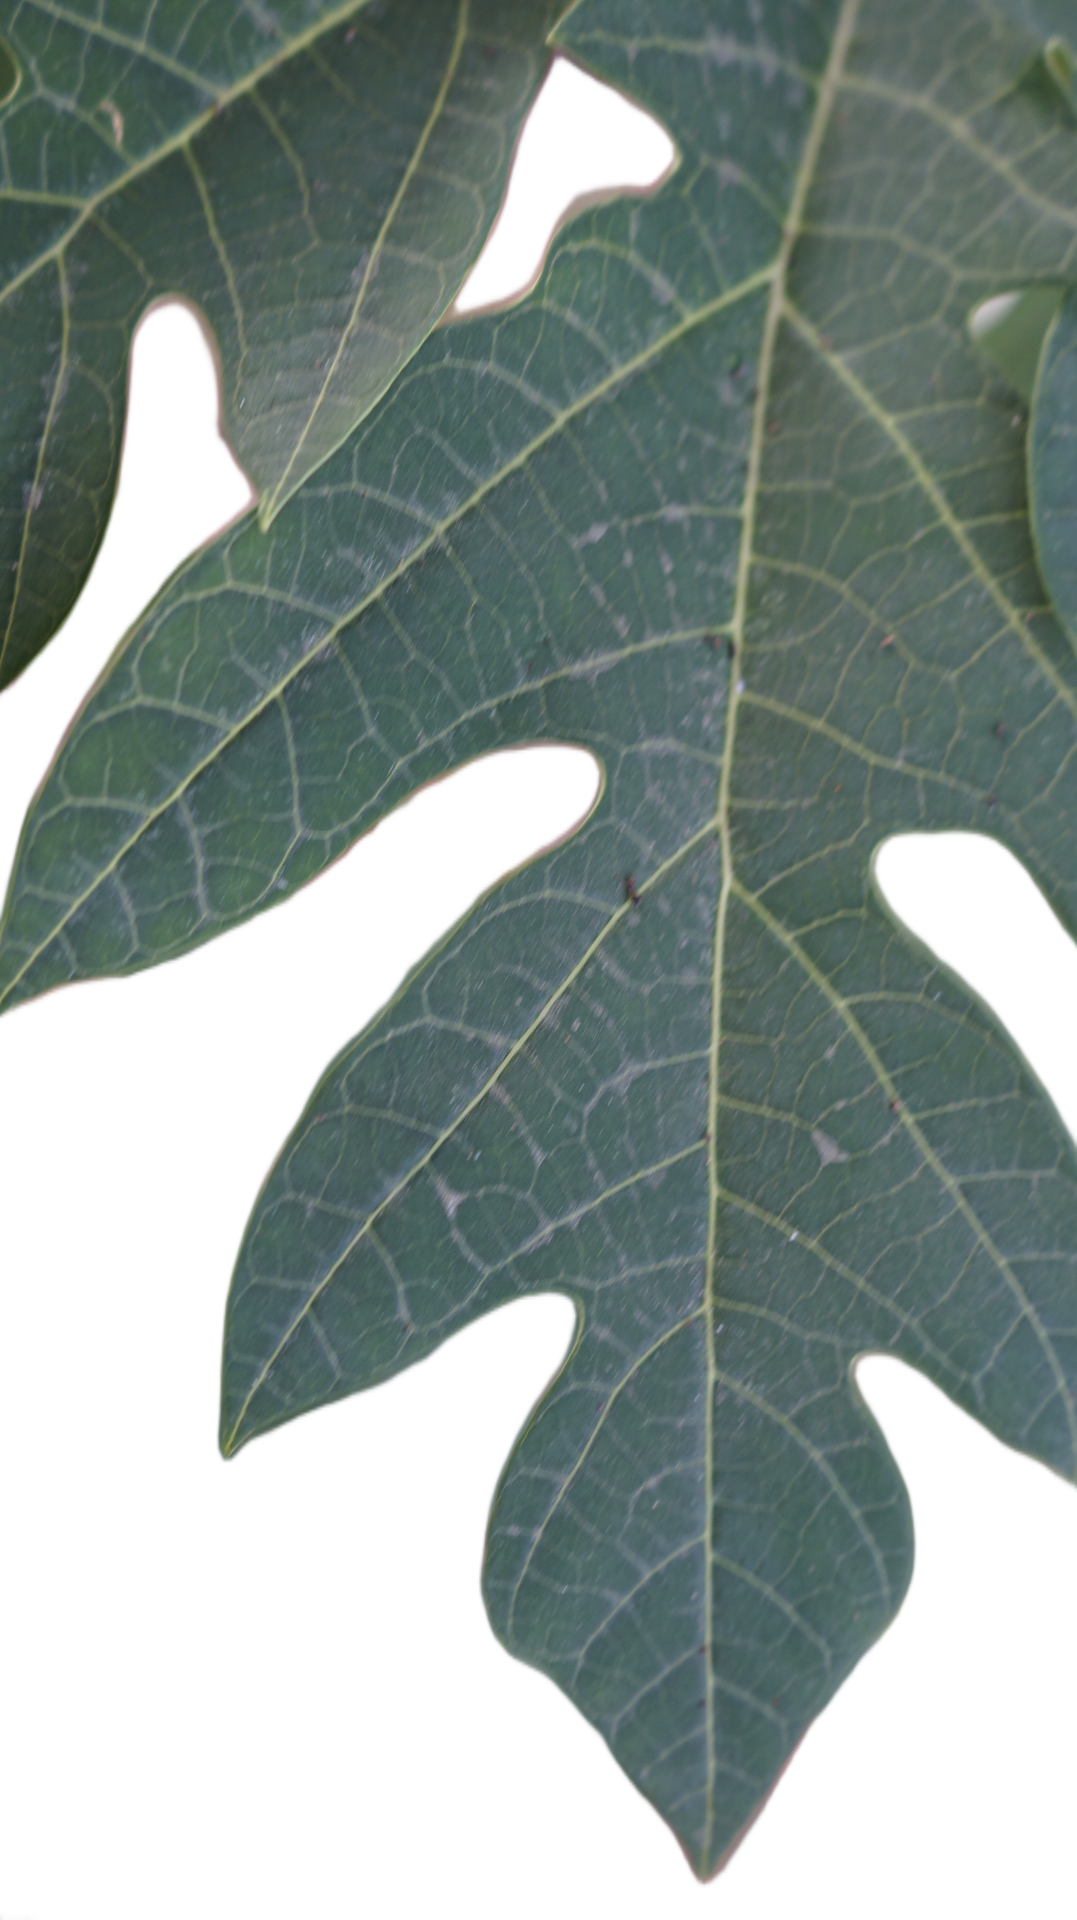
Crop: Papaya
Label: Healthy_leaf